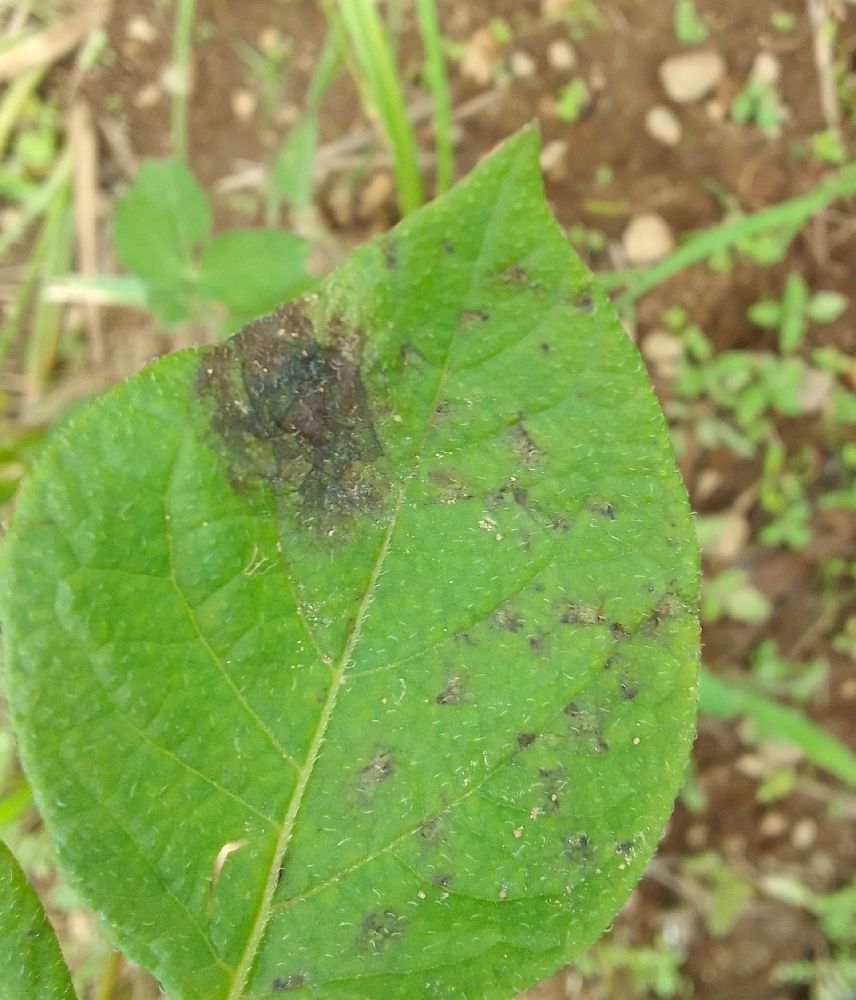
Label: Late blight